Jeffrey Swanson

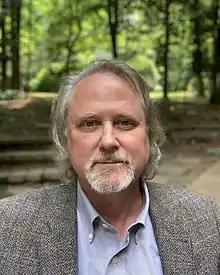
Jeffrey SwansonDuke University

Jeffrey W. Swanson (born March 24, 1957) is an American medical sociologist and professor in psychiatry and behavioral sciences at Duke University School of Medicine. He is an expert in psychiatric epidemiology, especially as regards the epidemiology of violence and serious mental illness.